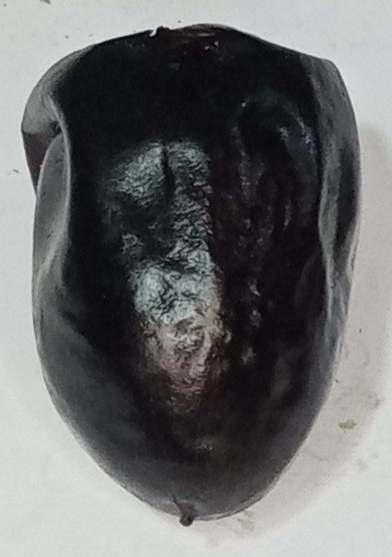
Variety: kupro
Size: large
Grade: grade-1